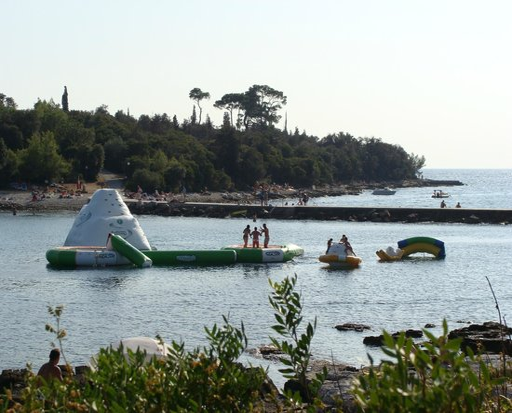
person slides in the sea